47th Fighter Squadron

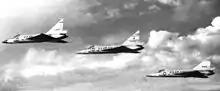
47th Fighter-Interceptor Squadron three-ship F-102 formation, about 1959

In the summer of 1962, the squadron was reactivated as the 47th Tactical Fighter Squadron and became part of the Tactical Air Command. Assigned to the 15th Tactical Fighter Wing at MacDill Air Force Base, Florida, the 47th flew Republic F-84F Thunderstreak and McDonnell F-4 Phantom II aircraft.